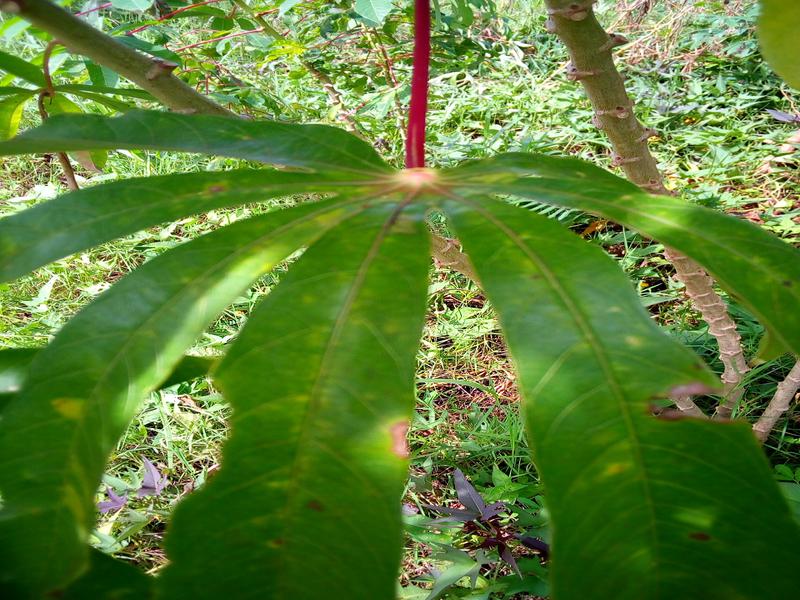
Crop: cassava
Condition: bacterial_blight